Jim McNeill

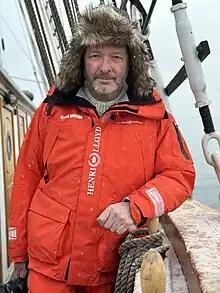

Jim McNeill is a British polar explorer, former scientist, presenter and keynote speaker, with nearly 40 years of exploration in the World's extreme environments during which he has witnessed profound changes.